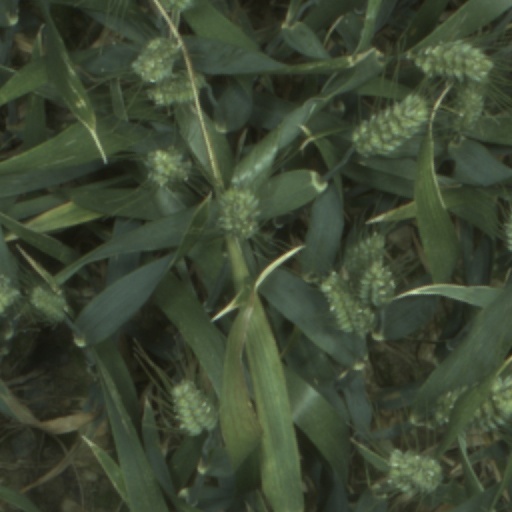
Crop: wheat